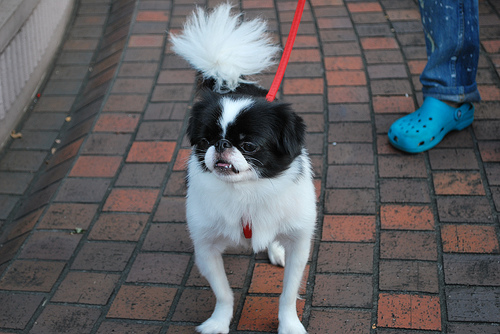
Animal: dog
Breed: japanese chin